Pranas Talzūnas

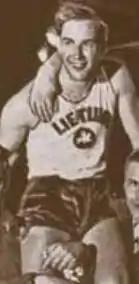
Pranas Talzūnas in 1937

Pranas Talzūnas (born as Frank Konstant Talzunas; May 23, 1913 in Chicago – 1984) was a Lithuanian American basketball player. He won a gold medal with the Lithuania national basketball team during the EuroBasket 1937, held in Riga. Pranas was named MVP of EuroBasket 1937 and is regarded as the first player to use the hook shot. Talzūnas attitude toward the game, the matches and the representing of the nation seriousness are perfectly described by his words after the successful competition ending: "I confess that going to Riga I had no clue what to thought: whenever we will win or not. I didn't knew how our upcoming opponents plays. <...> We won deservedly, however <...> it wasn't easy. <...> The concern of the upcoming battles for me and for Feliksas Kriaučiūnas didn't let us to sleep for any single night. <...> We were considering the victories possibilities for hours and still doubted it. Now everything is over. For me the heaviest stone just fall from the chest".